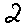
Label: 2